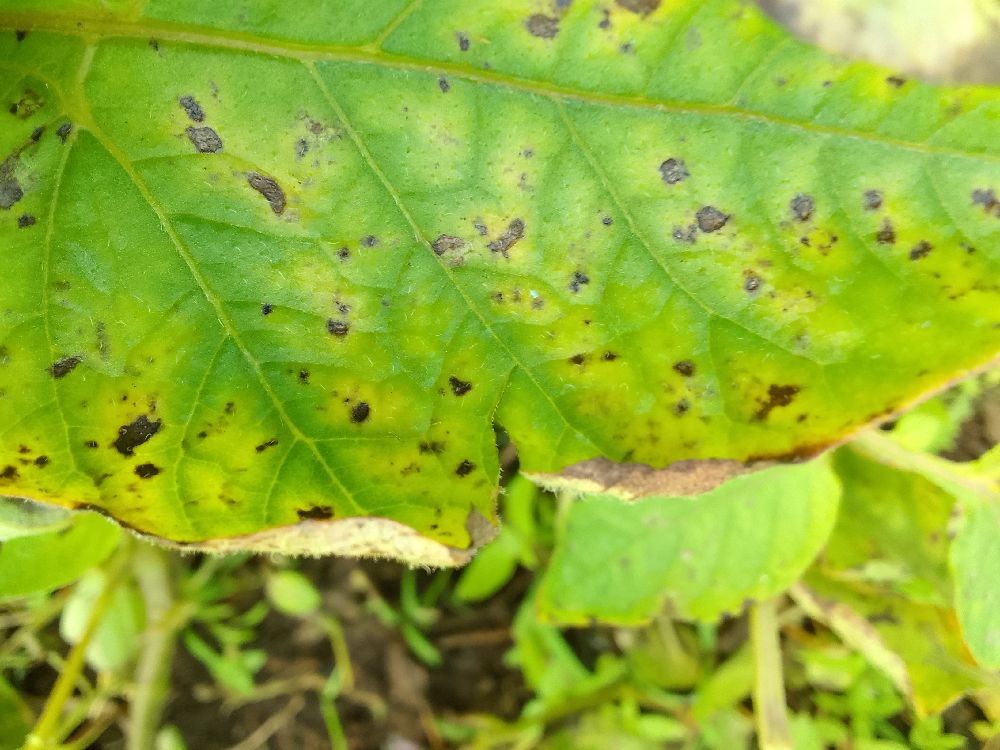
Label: Early blight